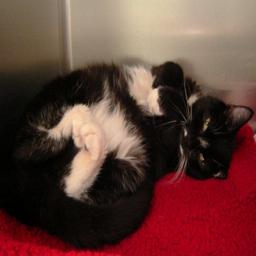
Animal: cats